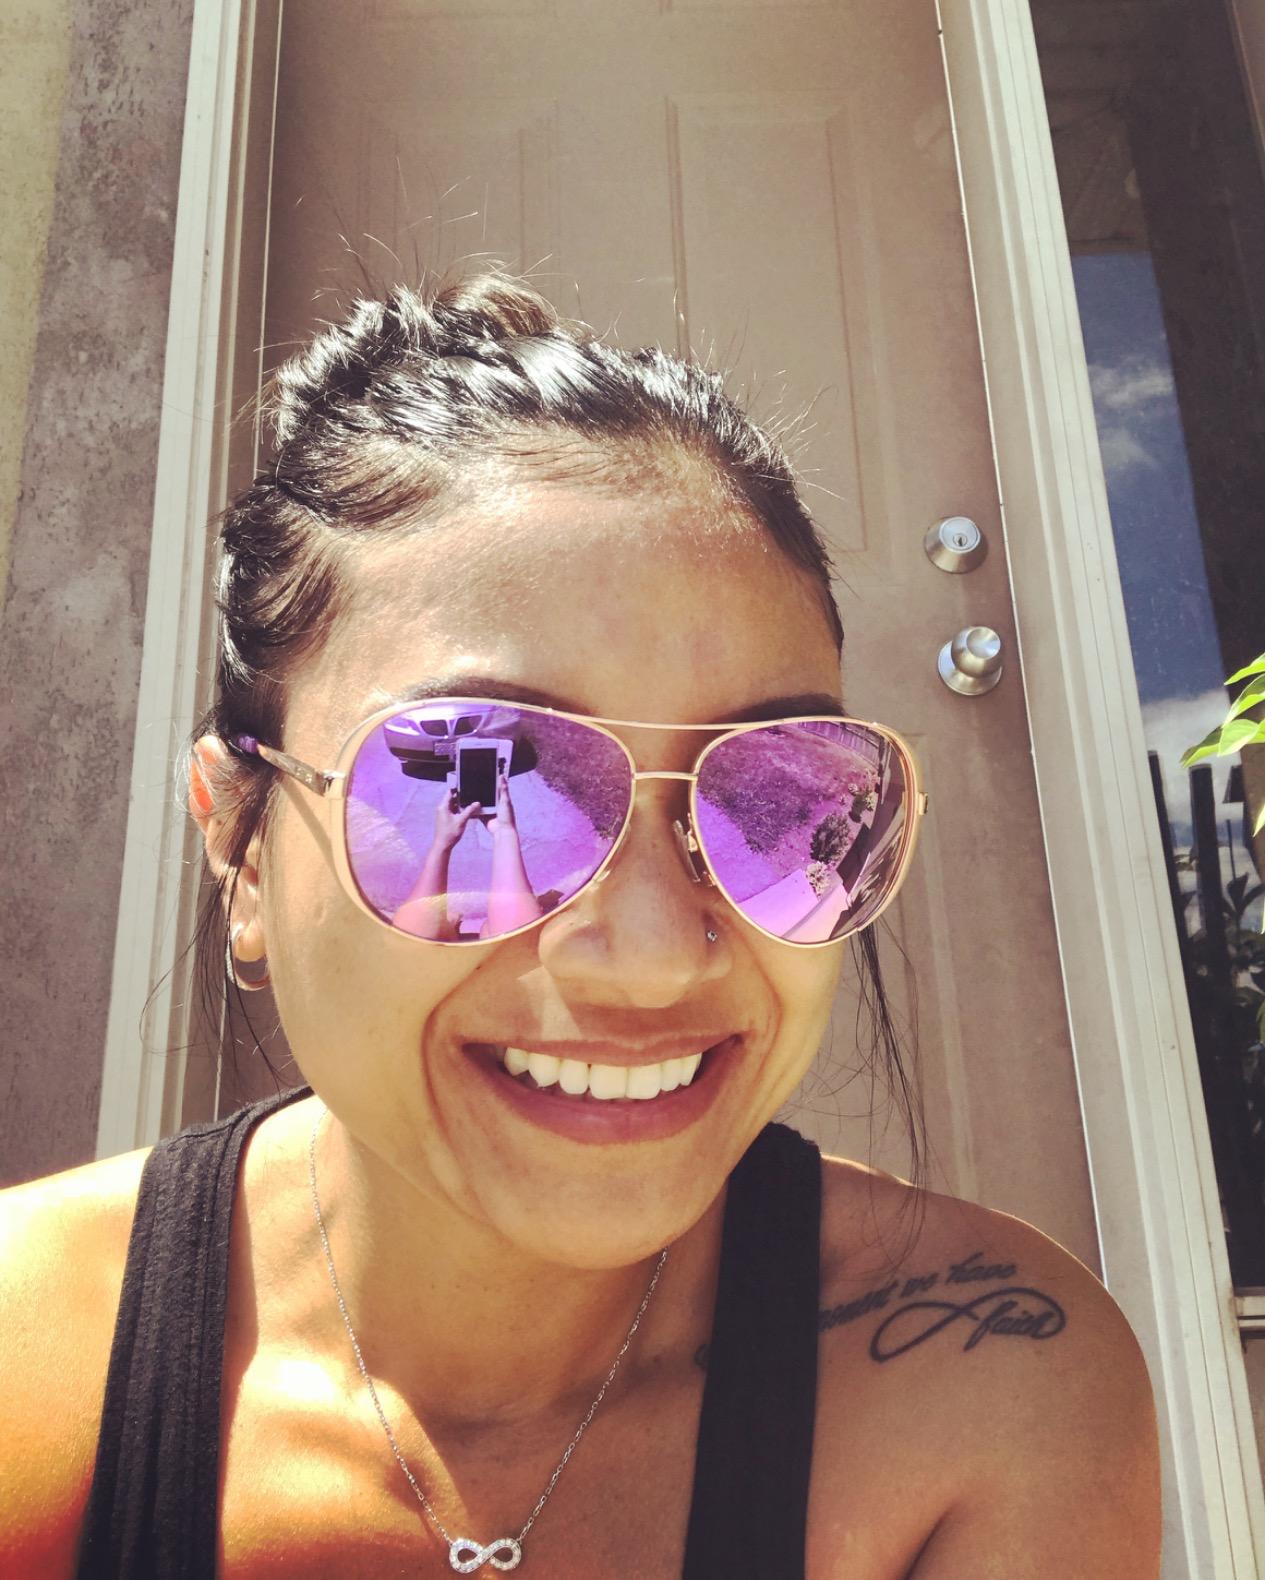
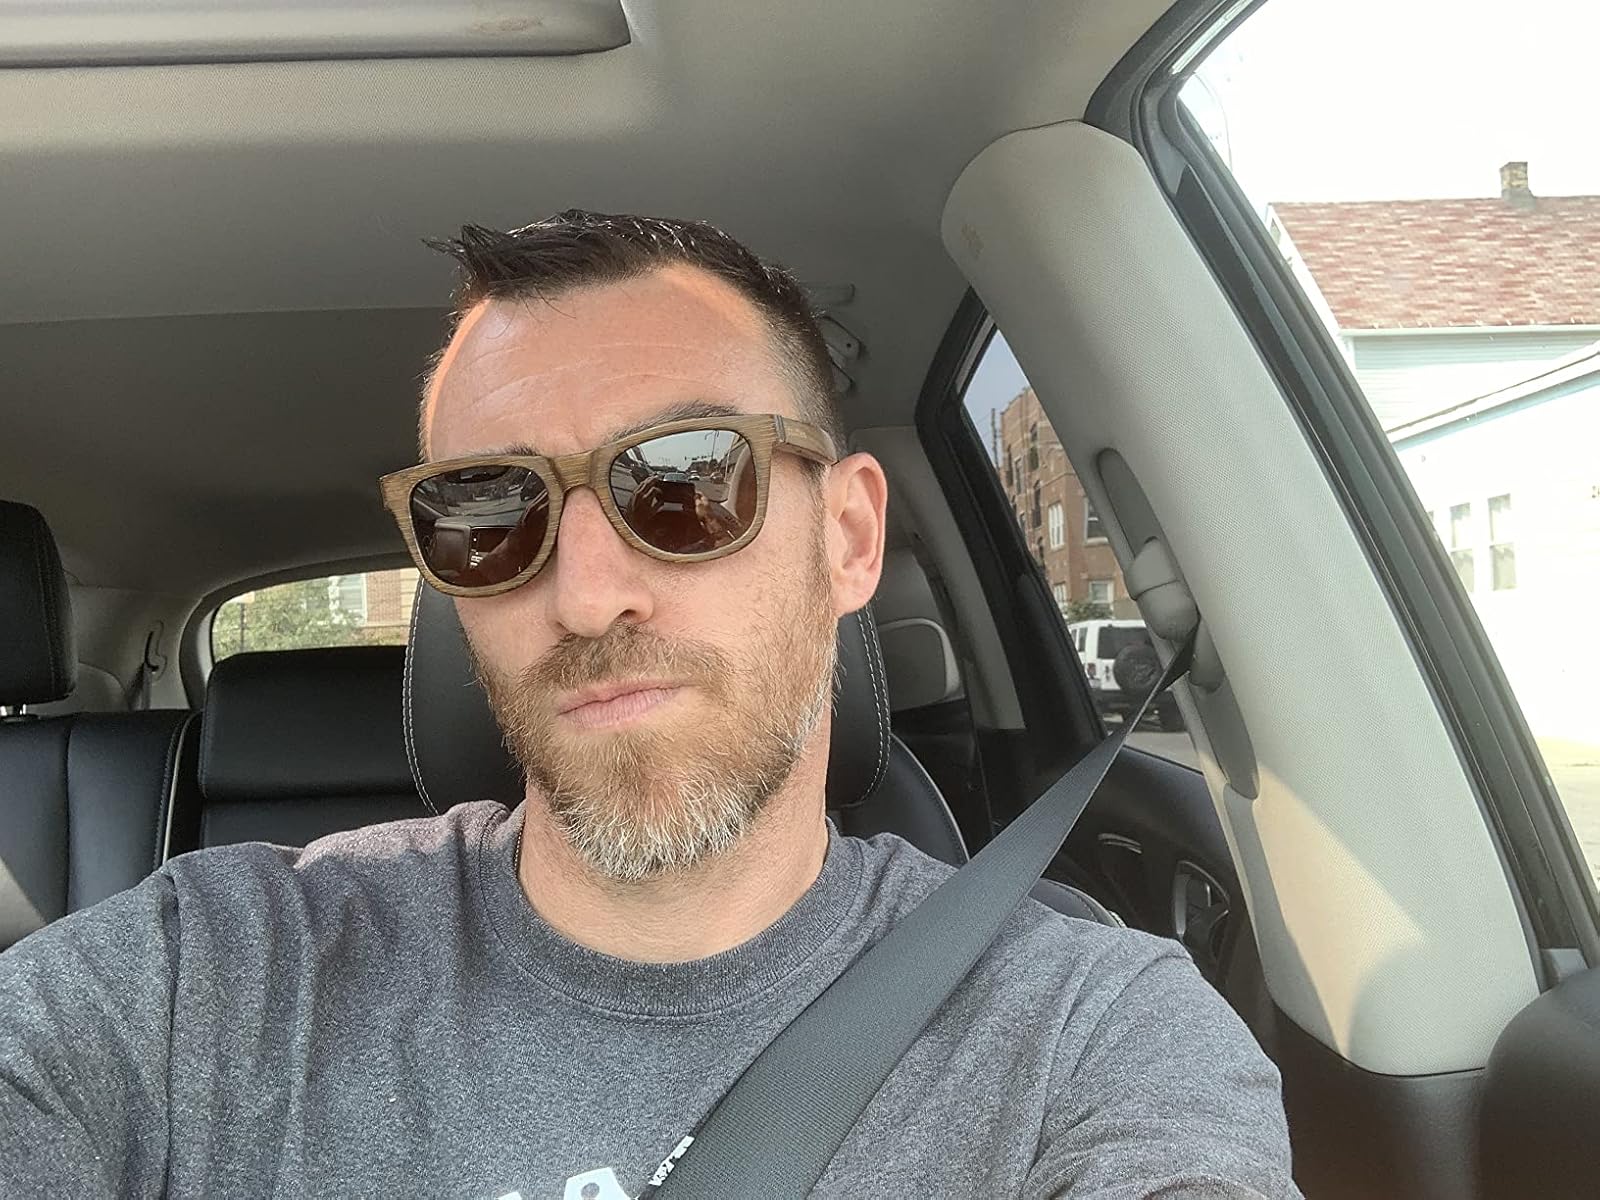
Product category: accessories_sunglasses
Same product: no